Alexander Duff (British Army officer)

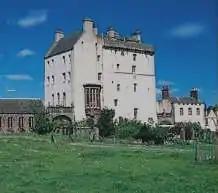
Delgatie Castle

Duff was the second son of Alexander Duff, 3rd Earl Fife and Mary Skene, daughter of George Skene, 18th of Skene. His elder brother was James Duff, 4th Earl Fife.